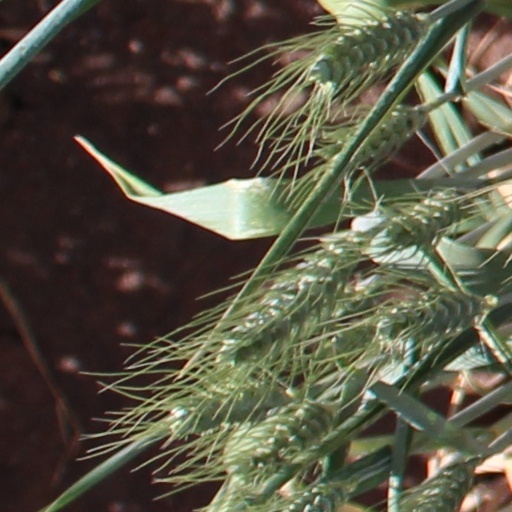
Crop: wheat